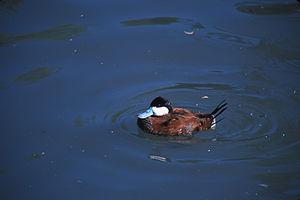
Le Parc provincial du Tromen est une zone protégée d'Argentine, située en province de Neuquén et abritant notamment le volcan Tromen